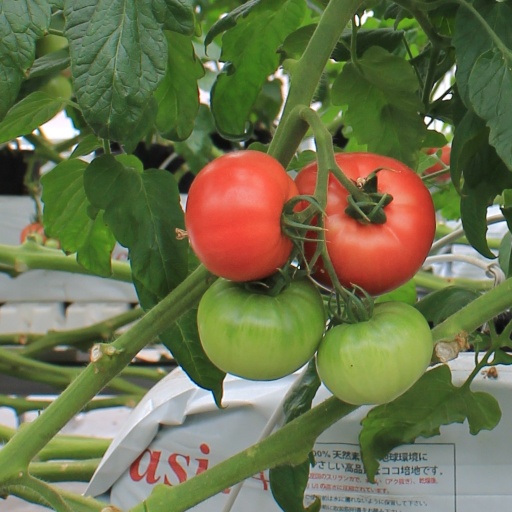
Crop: tomato